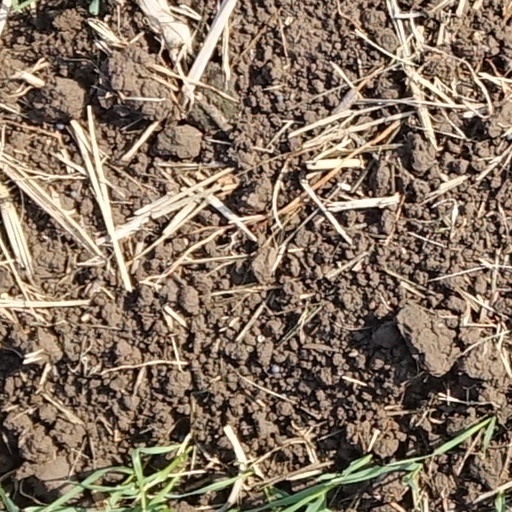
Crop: wheat